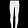
Label: Trouser